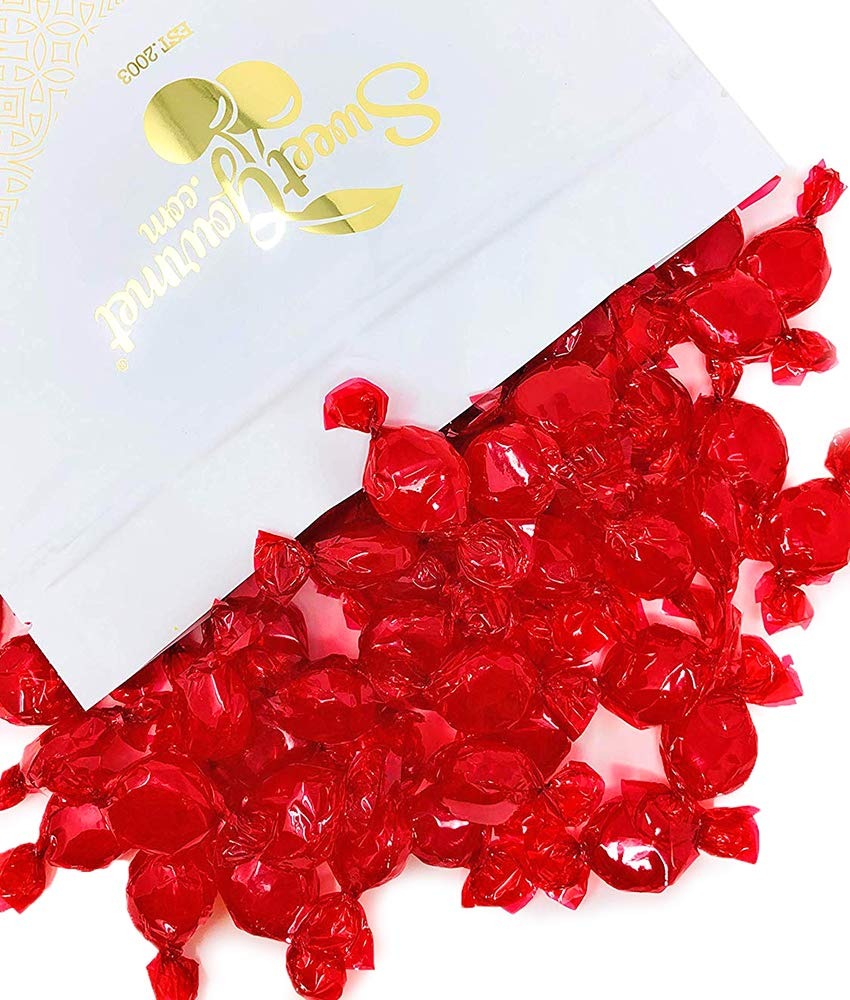
Item Name: SweetGourmet Cinnamon Discs | Arcor Bulk Hard Wrapped Candy | 3 Pounds
Bullet Point 1: Wrapped in bright red wrappers for good reason, these spicy cinnamon candies have been known to heat up an unsuspecting person's mouth! For those who enjoy a little bite with their candy, these can't be beat!
Bullet Point 2: Individually Wrapped
Bullet Point 3: Quantity: Approximately 75 pieces per pound.
Bullet Point 4: Net Wt.: 3Lb. Packed in resealable Zip-Lock Stand Up Pouches.
Bullet Point 5: Country of Origin: Argentina, Manufactured by Arcor. Distributed by SweetGourmet
Product Description: Wrapped in bright red wrappers for good reason, these spicy cinnamon candies have been known to heat up an unsuspecting person's mouth! For those who enjoy a little bite with their candy, these can't be beat!
Value: 1.0
Unit: Count

Price: 14.59